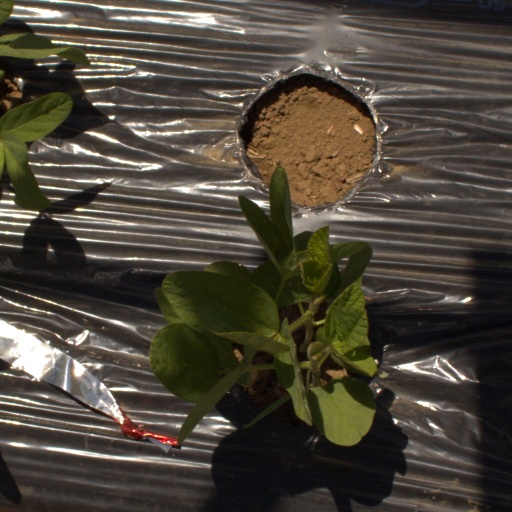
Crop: Jerusalem artichoke